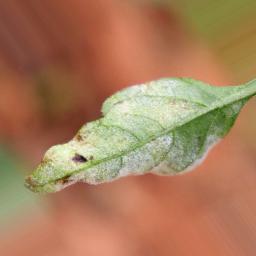
Label: powdery mildew